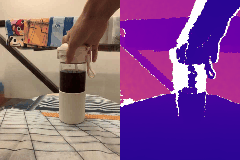
Label: cup